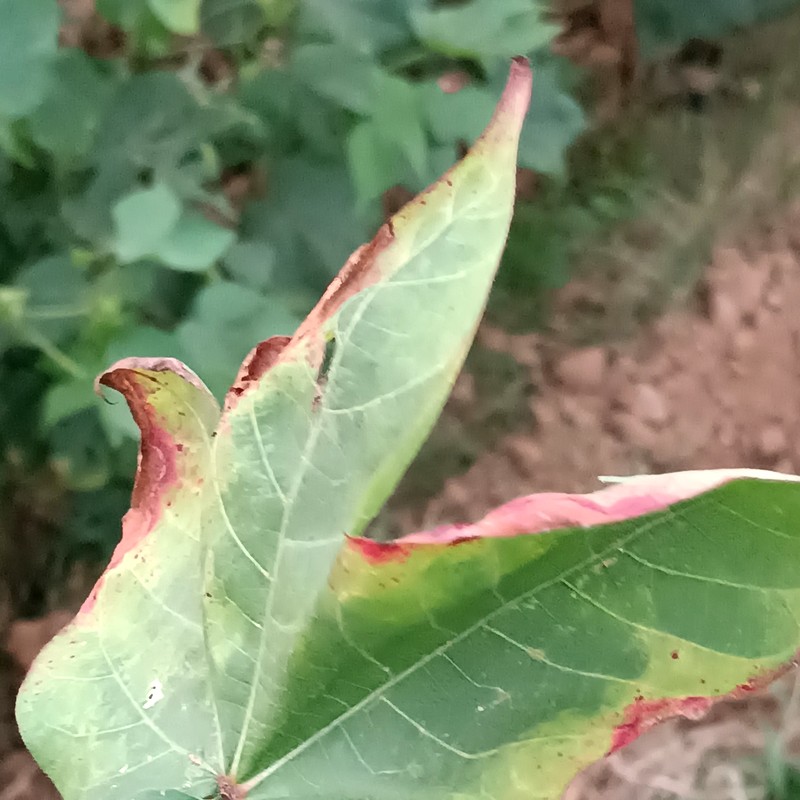
Label: Leaf Hopper Jassids